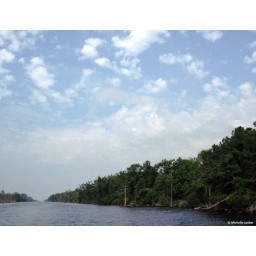
The gray fog of the morning eventually cleared to reveal blue skys over the Canal